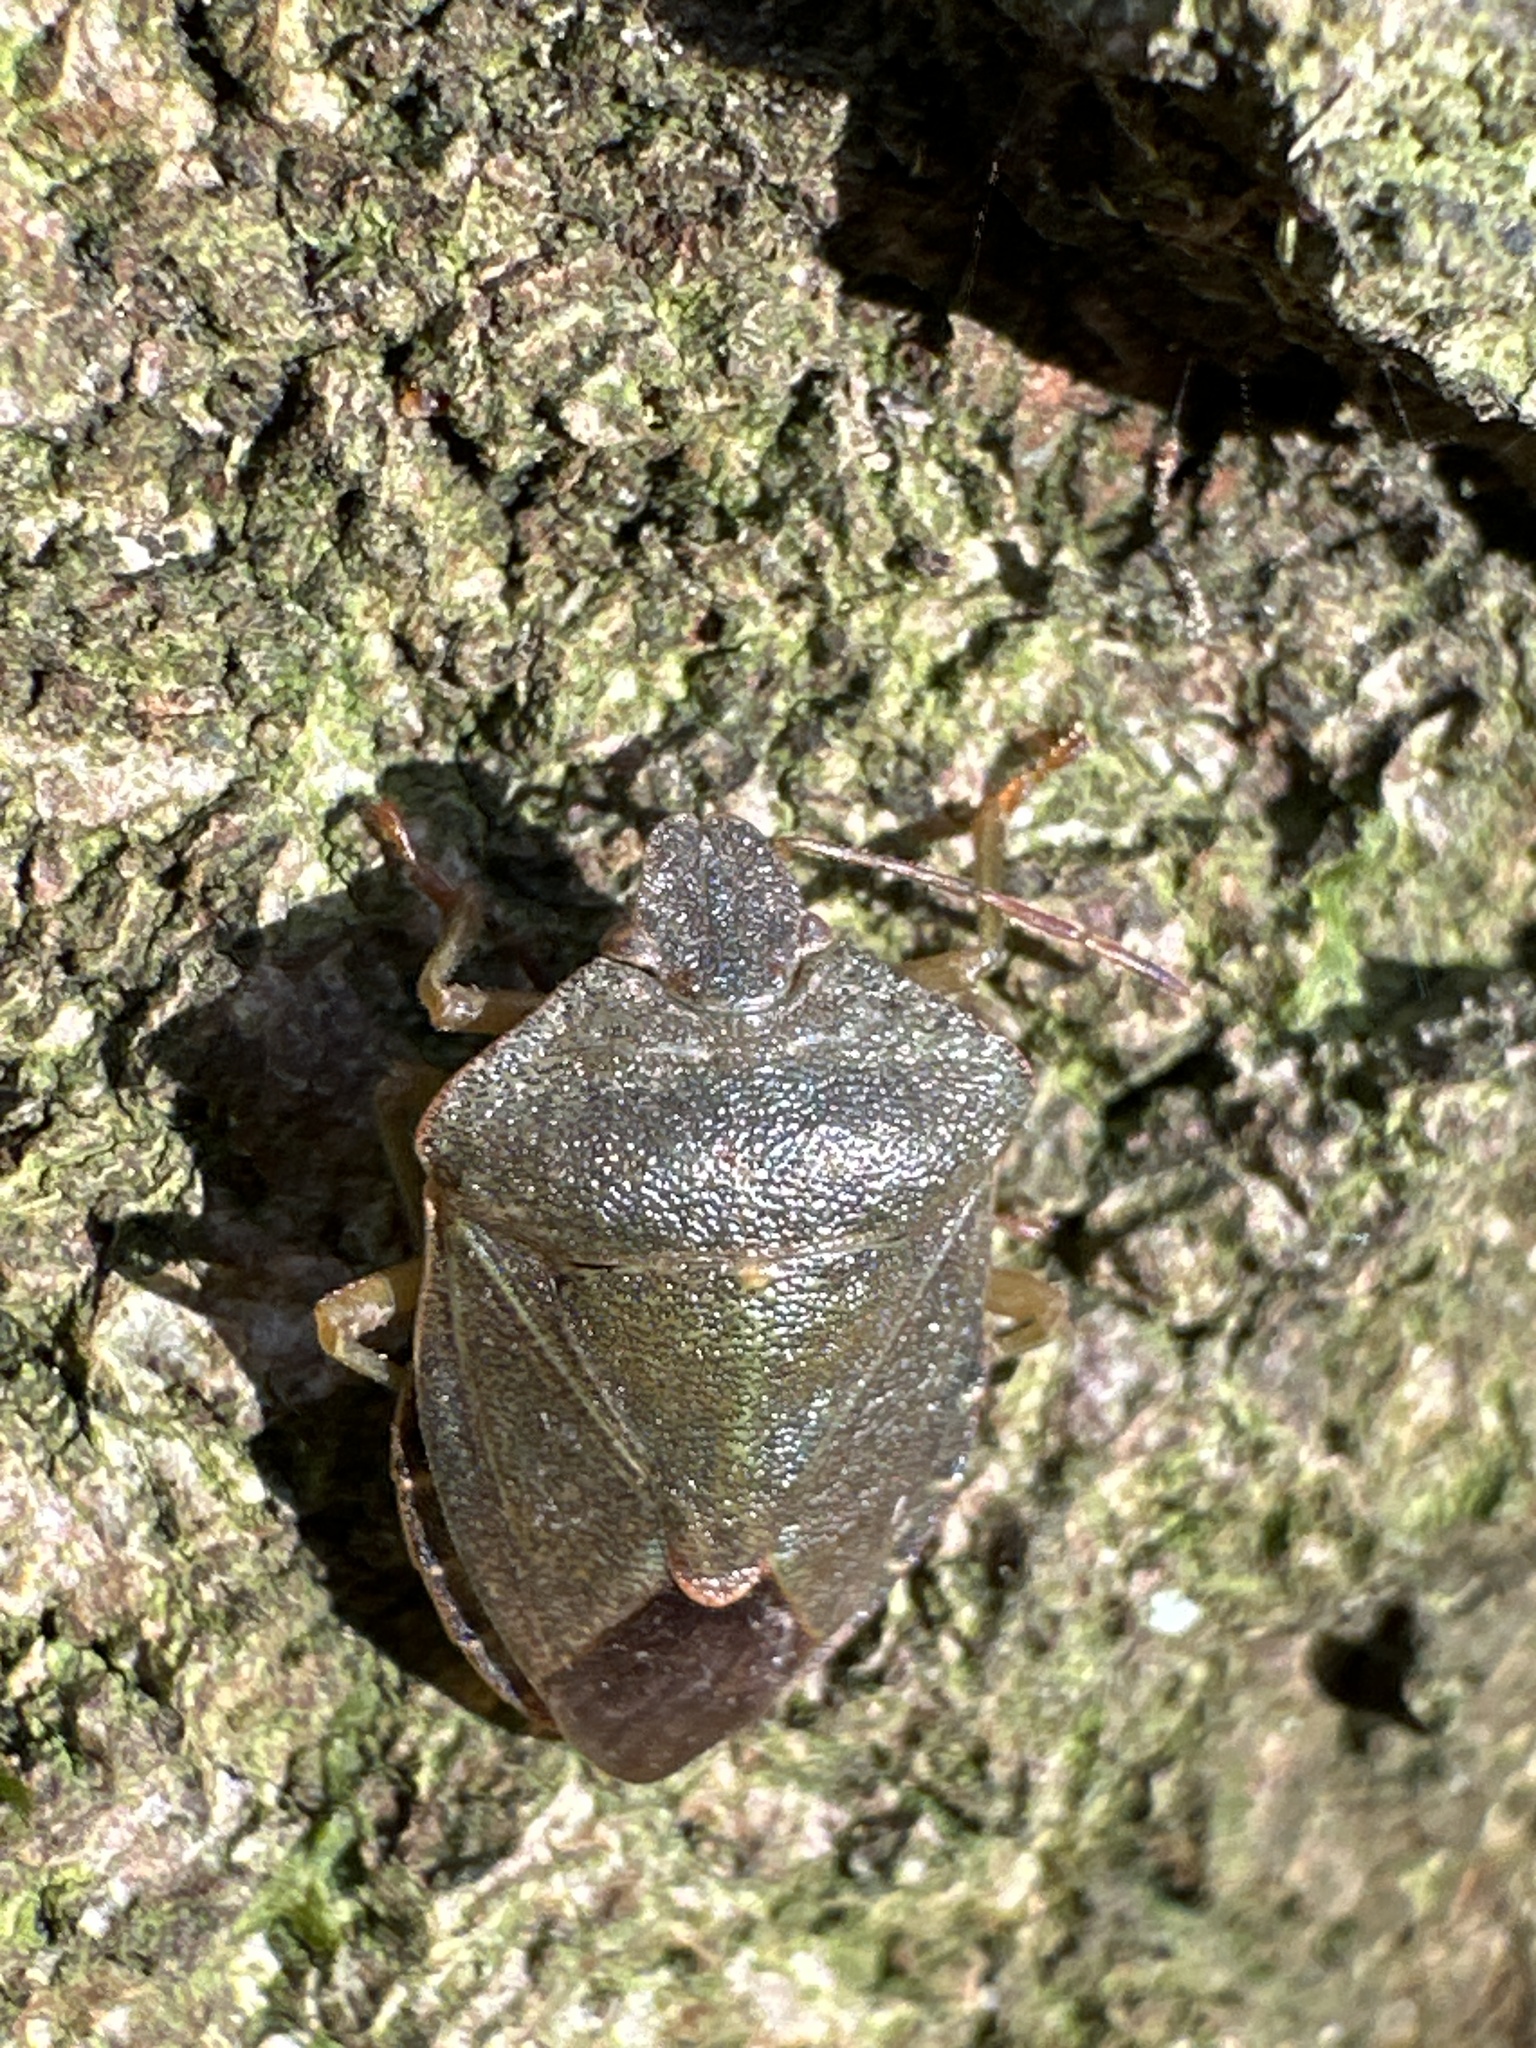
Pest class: stink_bug